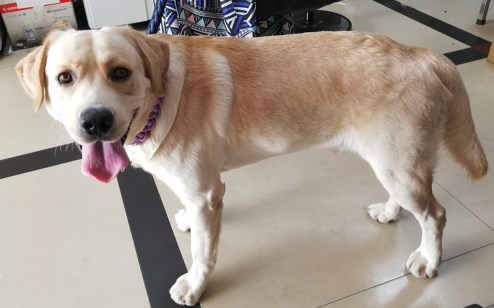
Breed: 3580-n000122-Labrador_retriever